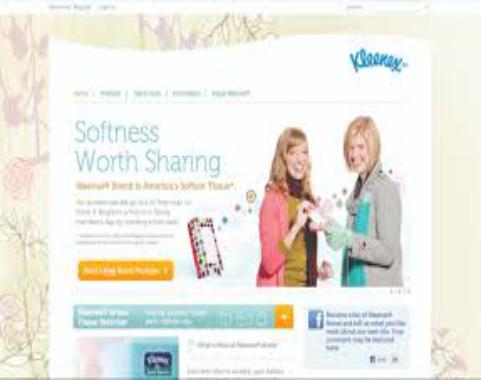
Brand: kleenex
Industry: Necessities